The Invisible Man (2020 film)

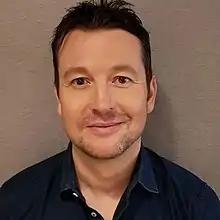
Writer and director Leigh Whannell

In January 2019, Universal announced that all future movies on their horror characters would focus on standalone stories, avoiding inter-connectivity. Successful horror film producer Jason Blum, founder of production company Blumhouse Productions, had at various times publicly expressed his interest in reviving and working on future installments within the Dark Universe films. "The Invisible Man" was set to be written and directed by Leigh Whannell and produced by Blum, but would not star Depp as previously reported. Whannell said the film was never planned to be a part of the "Dark Universe". In March 2019, Elisabeth Moss entered early negotiations to star, with her official casting the following month. Storm Reid, Aldis Hodge, and Harriet Dyer later joined the cast, with Oliver Jackson-Cohen set to play the titular role in July. Jessica McNamee auditioned for Dyer's role.